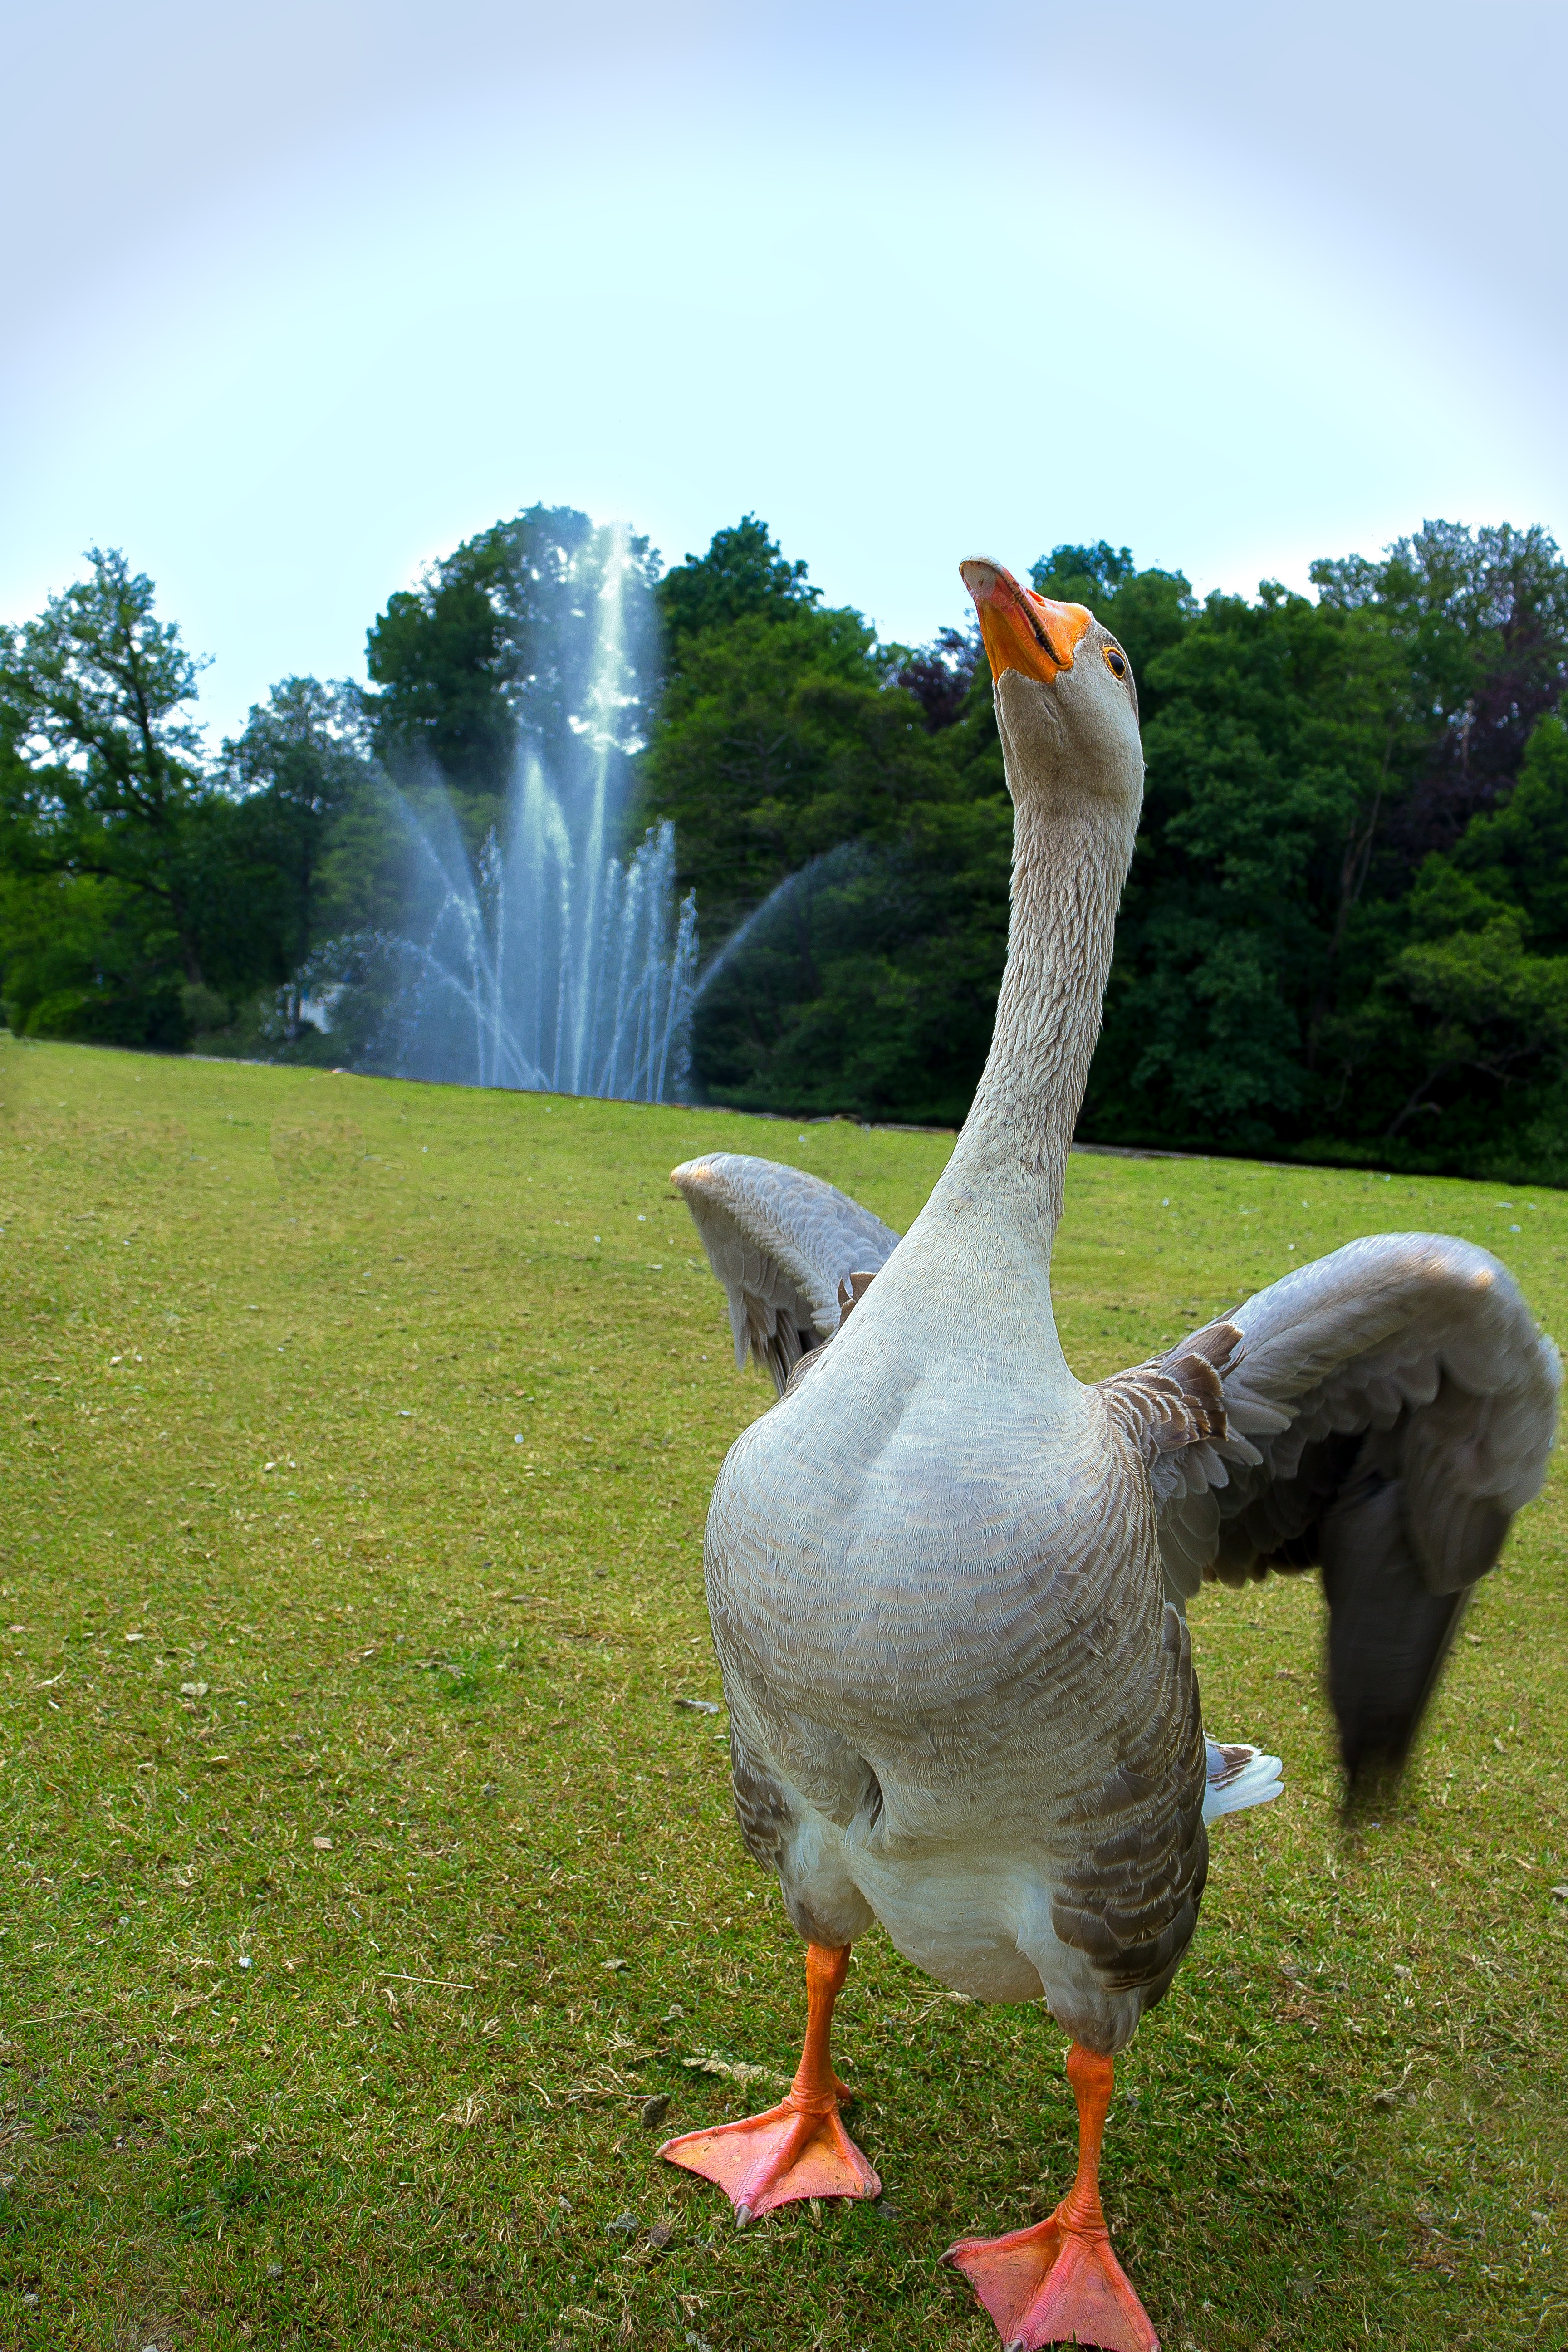
nature, bird, wildlife, beak, fowl, fauna, swan, goose, vertebrate, fountain, dancing, waterfowl, water bird, merry, ducks geese and swans